Santa Rosa Plateau

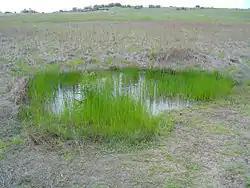
A vernal pool

The Santa Rosa Plateau is an upland plateau and southeastern extension of the Santa Ana Mountains in Riverside County, California. It is bounded by the rapidly urbanizing Inland Empire cities of Murrieta and Temecula to the northeast and southeast, respectively.